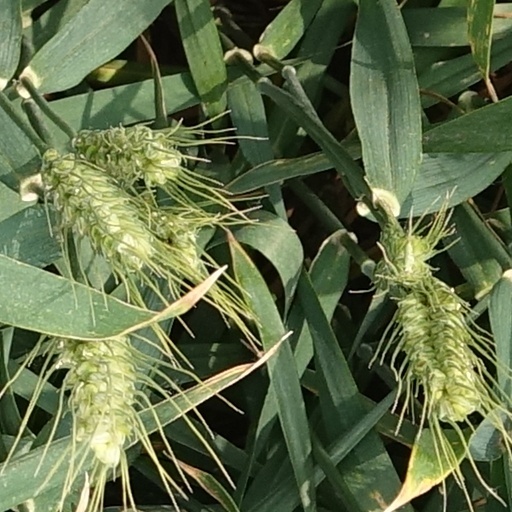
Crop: wheat